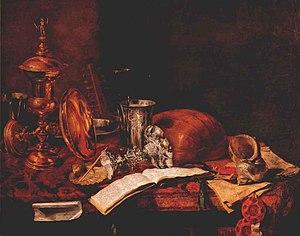
Le musée des Beaux-Arts de Dunkerque est l'un des principaux musées de la région Nord-Pas-de-Calais. Il est fermé depuis le 1ᵉʳ avril 2015 à la demande de la municipalité dans l'objectif de réunir le musée des Beaux-Arts et le musée portuaire dans le quartier de la Citadelle sur le site de l’entrepôt des tabacs et d’Ocean Link.